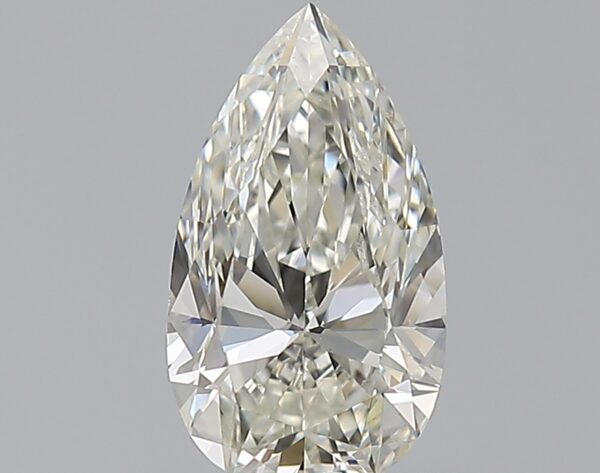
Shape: pear
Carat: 0.73
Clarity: VS2
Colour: I
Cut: EX
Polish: EX
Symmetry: VG
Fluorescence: N
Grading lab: GIA
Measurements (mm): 8.18 x 4.69 x 2.99